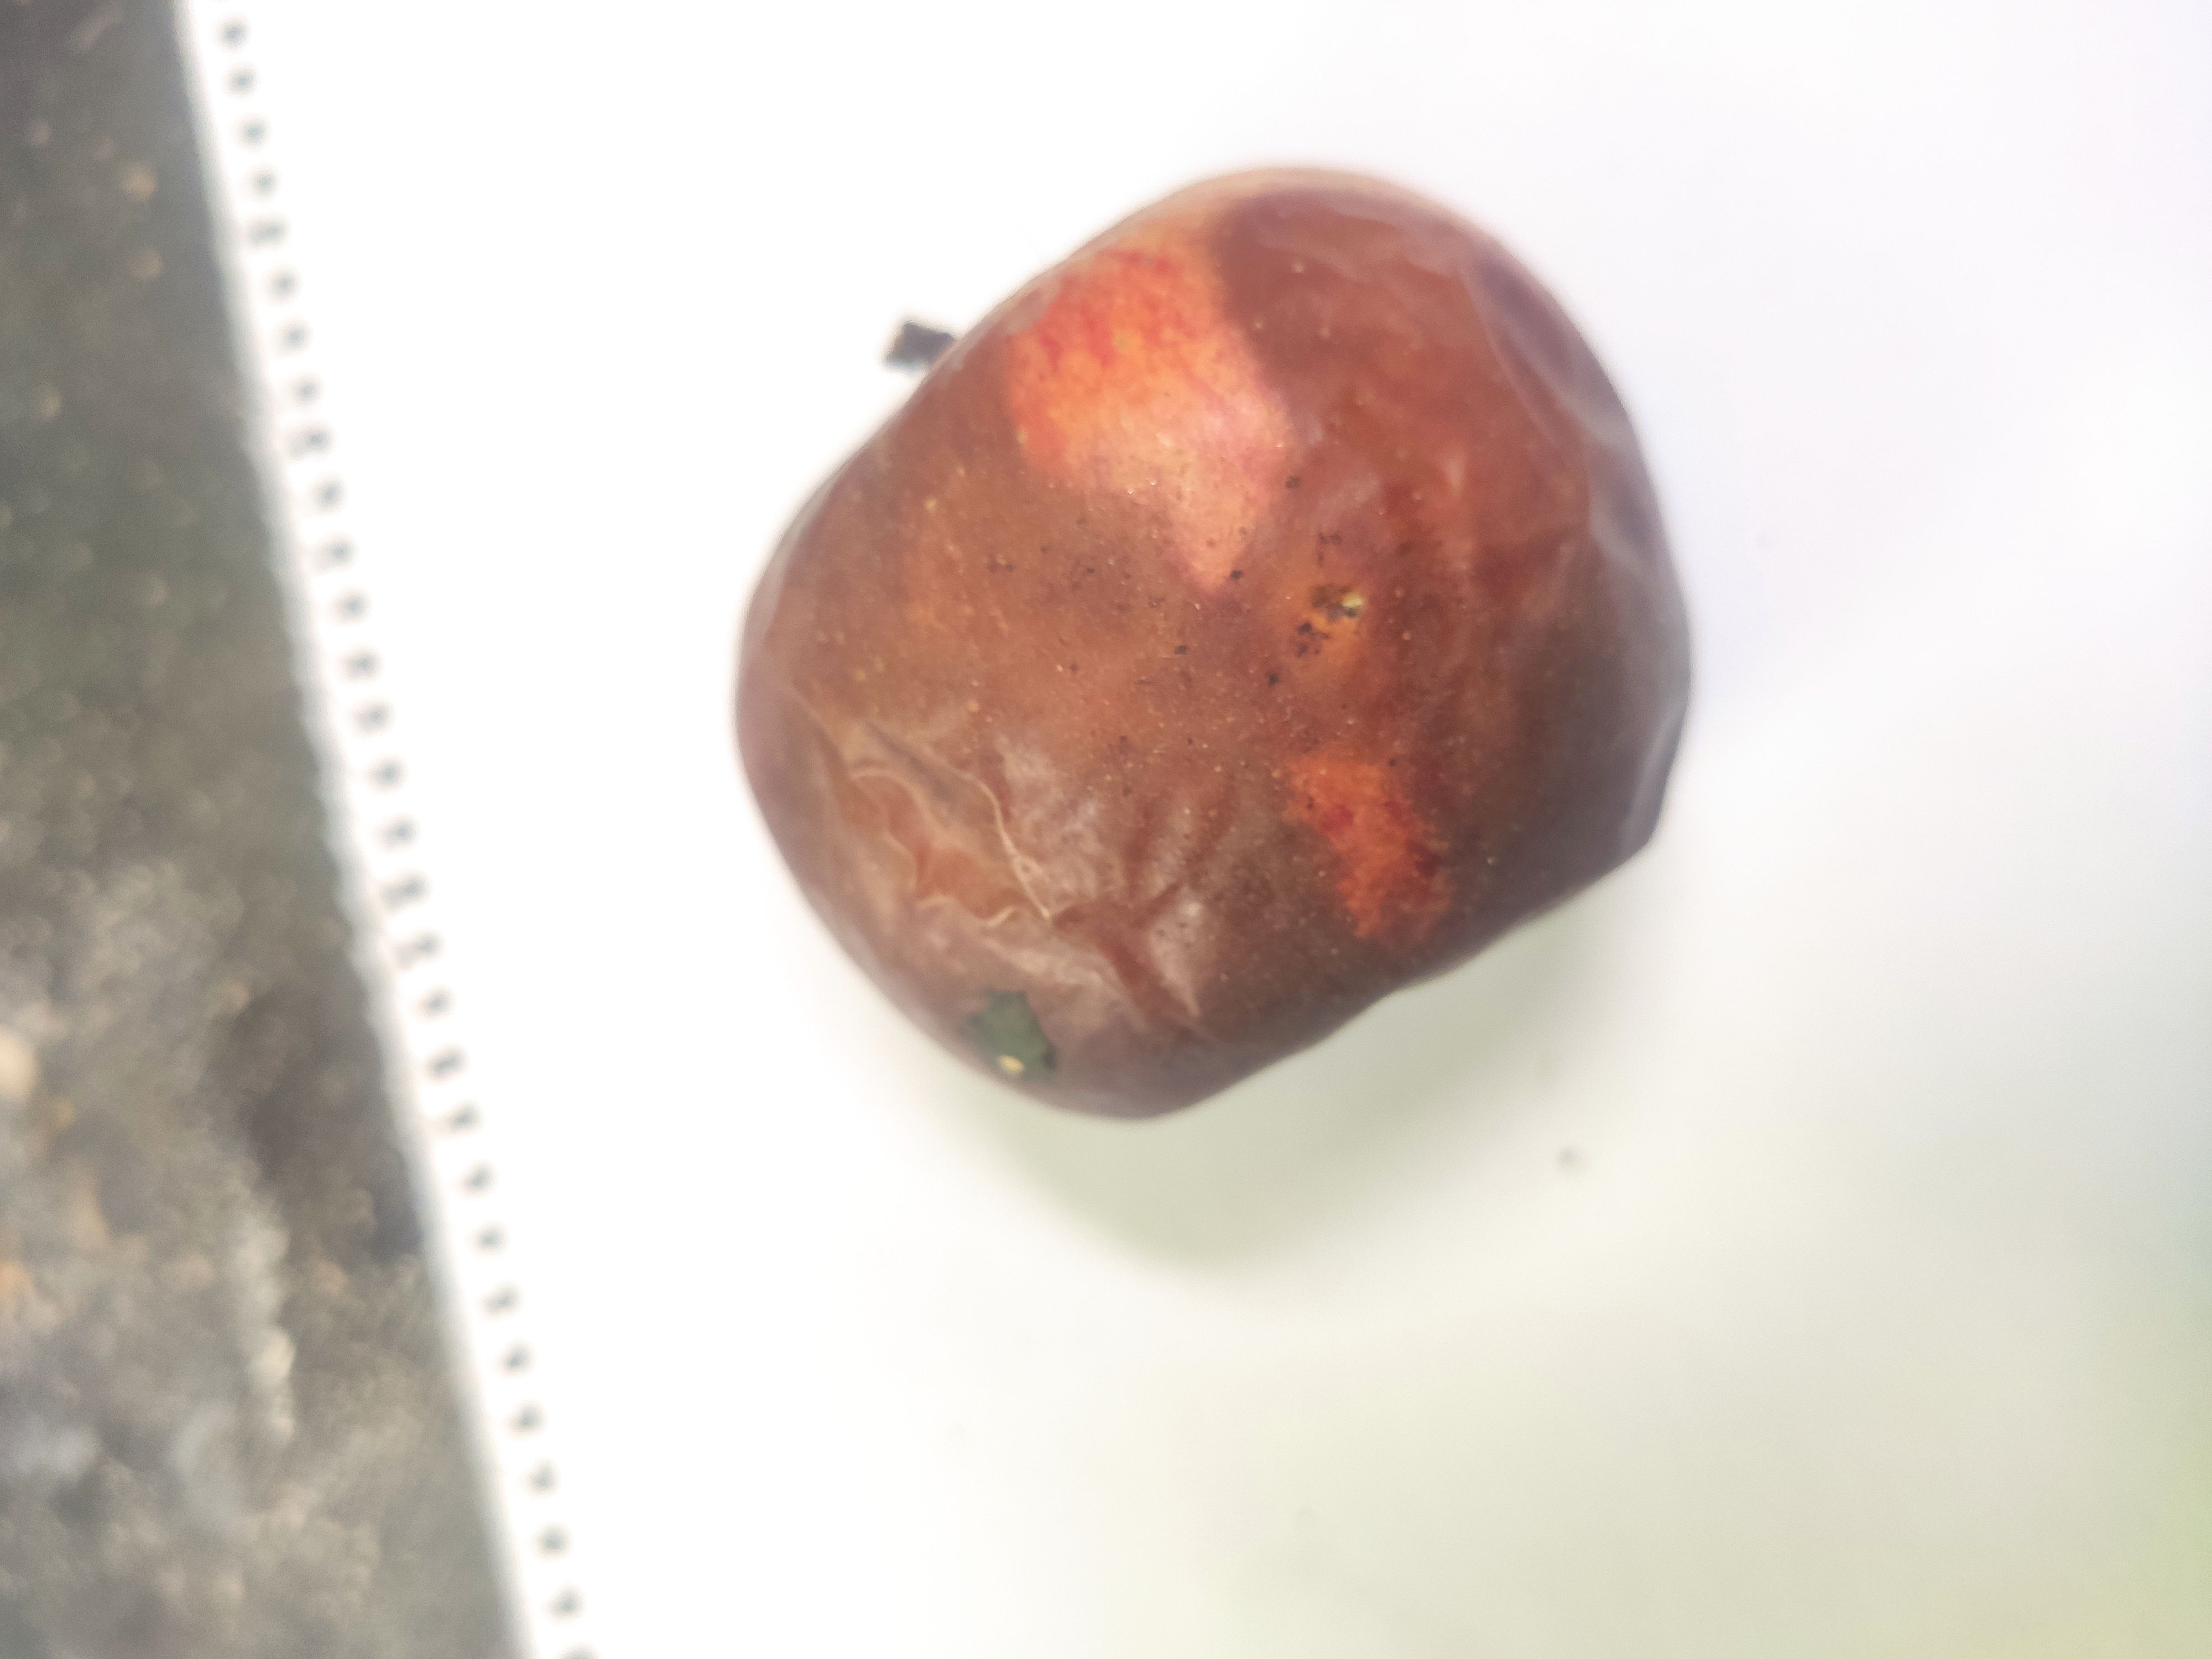
Fruit: apple
Grade: 3rd-grade